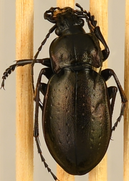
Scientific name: Carabus nemoralis nemoralis
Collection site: University of Notre Dame Environmental Research Center NEON (UNDE), plot UNDE_012